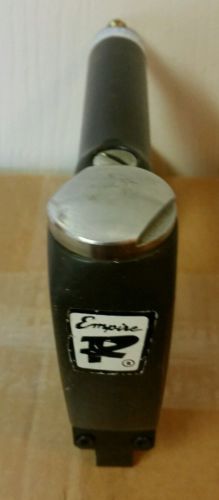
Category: stapler